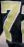
Number: 7